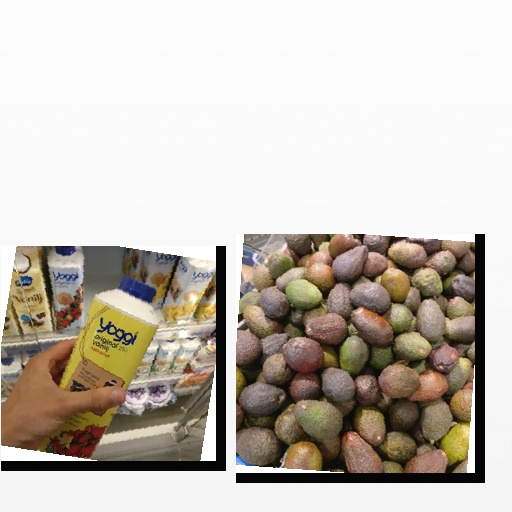
Food items: avocado, strawberry_yoghurt